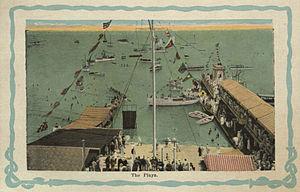
Playa est l'une des quinze municipalités de la ville de La Havane à Cuba. 177 773 habitants étaient recensés en 2009 sur une superficie de 35,87 km².